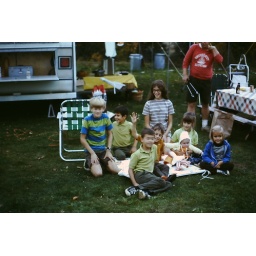
Rick in the blue and green stripe shirt. Donna kneeling with the white and gray stripe shirt. Don't know where and with whom.